David Spero

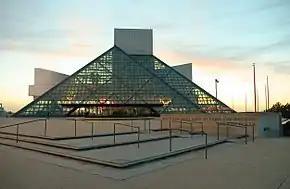
Rock and Roll Hall of Fame

In 2000, Spero accepted a position as Senior Director of Programming for The Rock and Roll Hall of Fame where he set up many shows and creative events including "MTV Live At The Rock and Roll Hall of Fame". John Mayer, Linkin Park, Avril Lavigne and Godsmack are among the artists Spero brought to the Rock Hall. Spero served as a member of their Board of Trustees into 2008. Among the many events he brought to the Rock Hall, in October 2005, Spero recreated "Upbeat" in a benefit helping inner city teenagers.